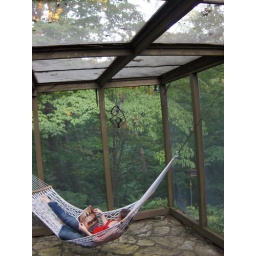
labor day weekend at the lake house in bridgman, michigan with 17 of our closest friends :D